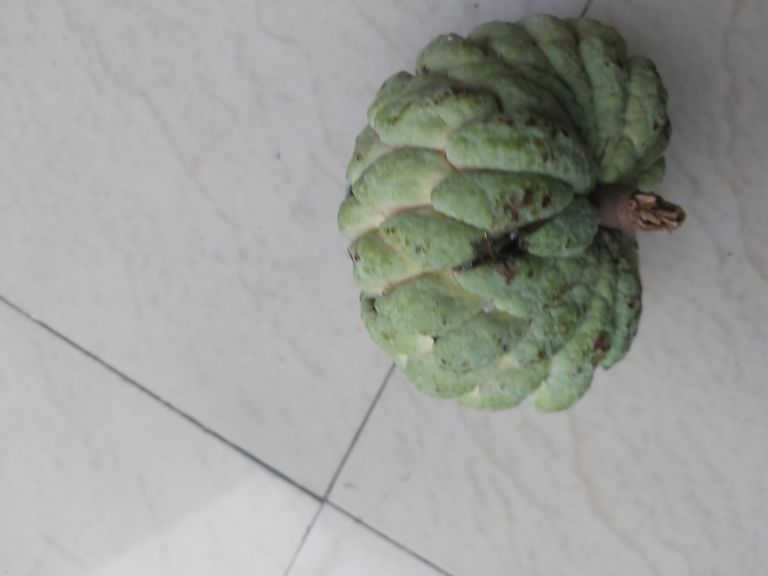
Disease label: Athracnose